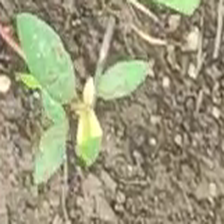
Weed species: Moti_dudhi(Euphorbia_geneculata_L)